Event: Nepal Earthquake
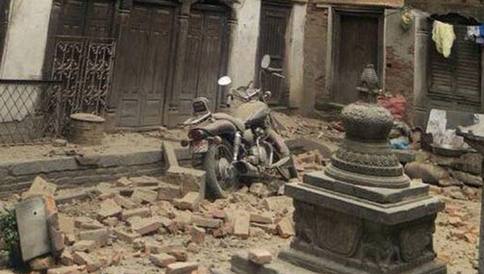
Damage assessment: damage